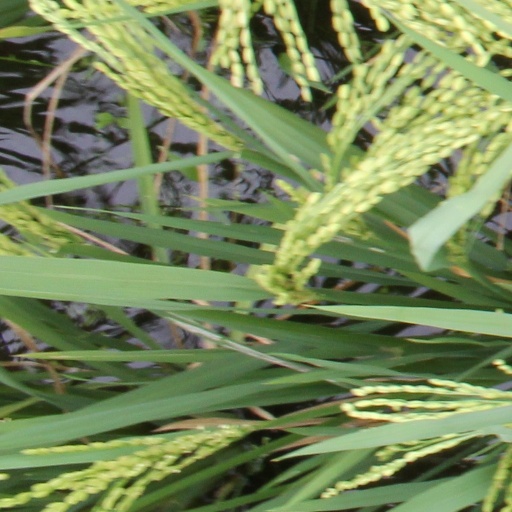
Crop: rice